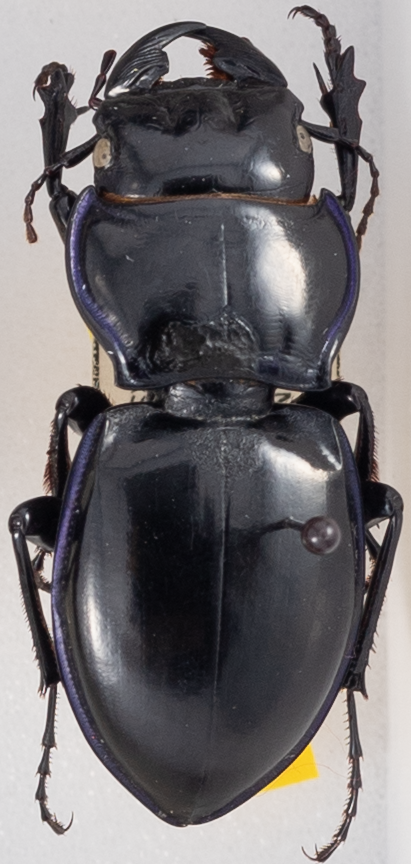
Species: Pasimachus punctulatus
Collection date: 2022-07-05
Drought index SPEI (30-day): -0.938
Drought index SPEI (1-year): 0.536
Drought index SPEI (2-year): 0.866